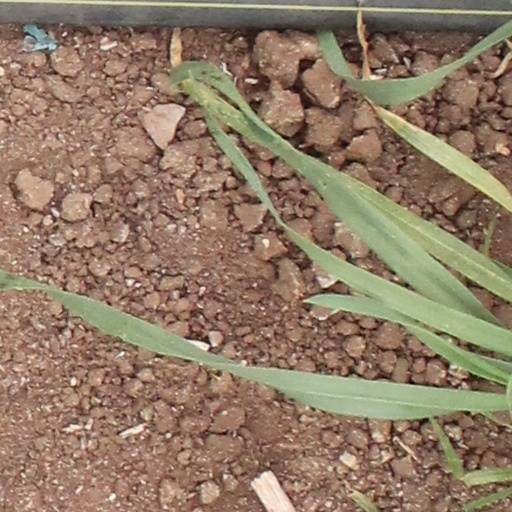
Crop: wheat